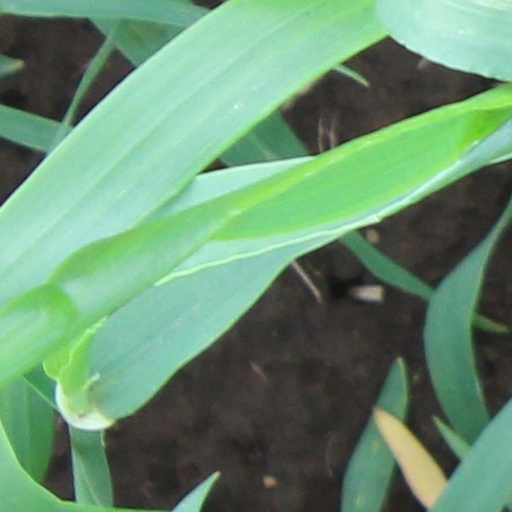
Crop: wheat